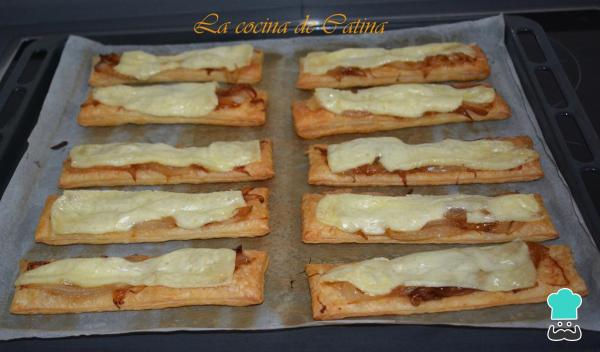
Después, pinchamos con un tenedor los rectángulos de hojaldre y los metemos en el horno unos 10 minutos.Sacamos las tartas de hojaldre, las cubrimos con la cebolla y encima ponemos lonchas de queso brie. Volvemos a meter al horno unos minutos hasta que el queso se derrita.